Boeoes Kaelstigen

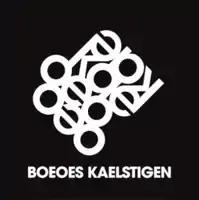
Boeoes Kaelstigen Logotype.

Boeoes Kaelstigen is a techno group consisting of Leo Nathorst-Böös and Tor Rauden Källstigen. Well known for their minimalistic techno with influences from trance. Besides Boeoes Kaelstigen's own releases, they've done several remixes for artists such as Familjen, Tove Styrke, Seinabo Sey, Duvchi, Jonathan Johansson, Firefox AK and Andreas Tilliander.